Angelo Anquilletti

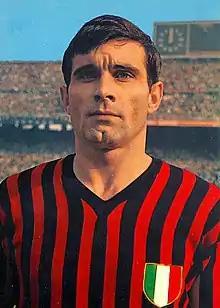
Anquilletti with AC Milan in the 1968–69 season

Angelo Anquilletti (25 April 1943 – 9 January 2015) was an Italian football defender. A tough yet fair player, Anquiletti was a successful right-sided full-back, who was known for his strength, energy, work-rate, positioning, marking ability, anticipation, and his ability to read the game; he also excelled in the air and was confident on the ball and at distributing it to teammates, which also enabled him to be deployed as a sweeper towards the end of his career. He is mostly remembered for his lengthy spell with AC Milan and for being a member of the Italian UEFA Euro 1968 winning squad. Anquiletti was known by the fans as "Angelo Anguilla" (Angelo the Eel), due to his man-marking ability, and wore the number 2 shirt throughout his successful Milan career.